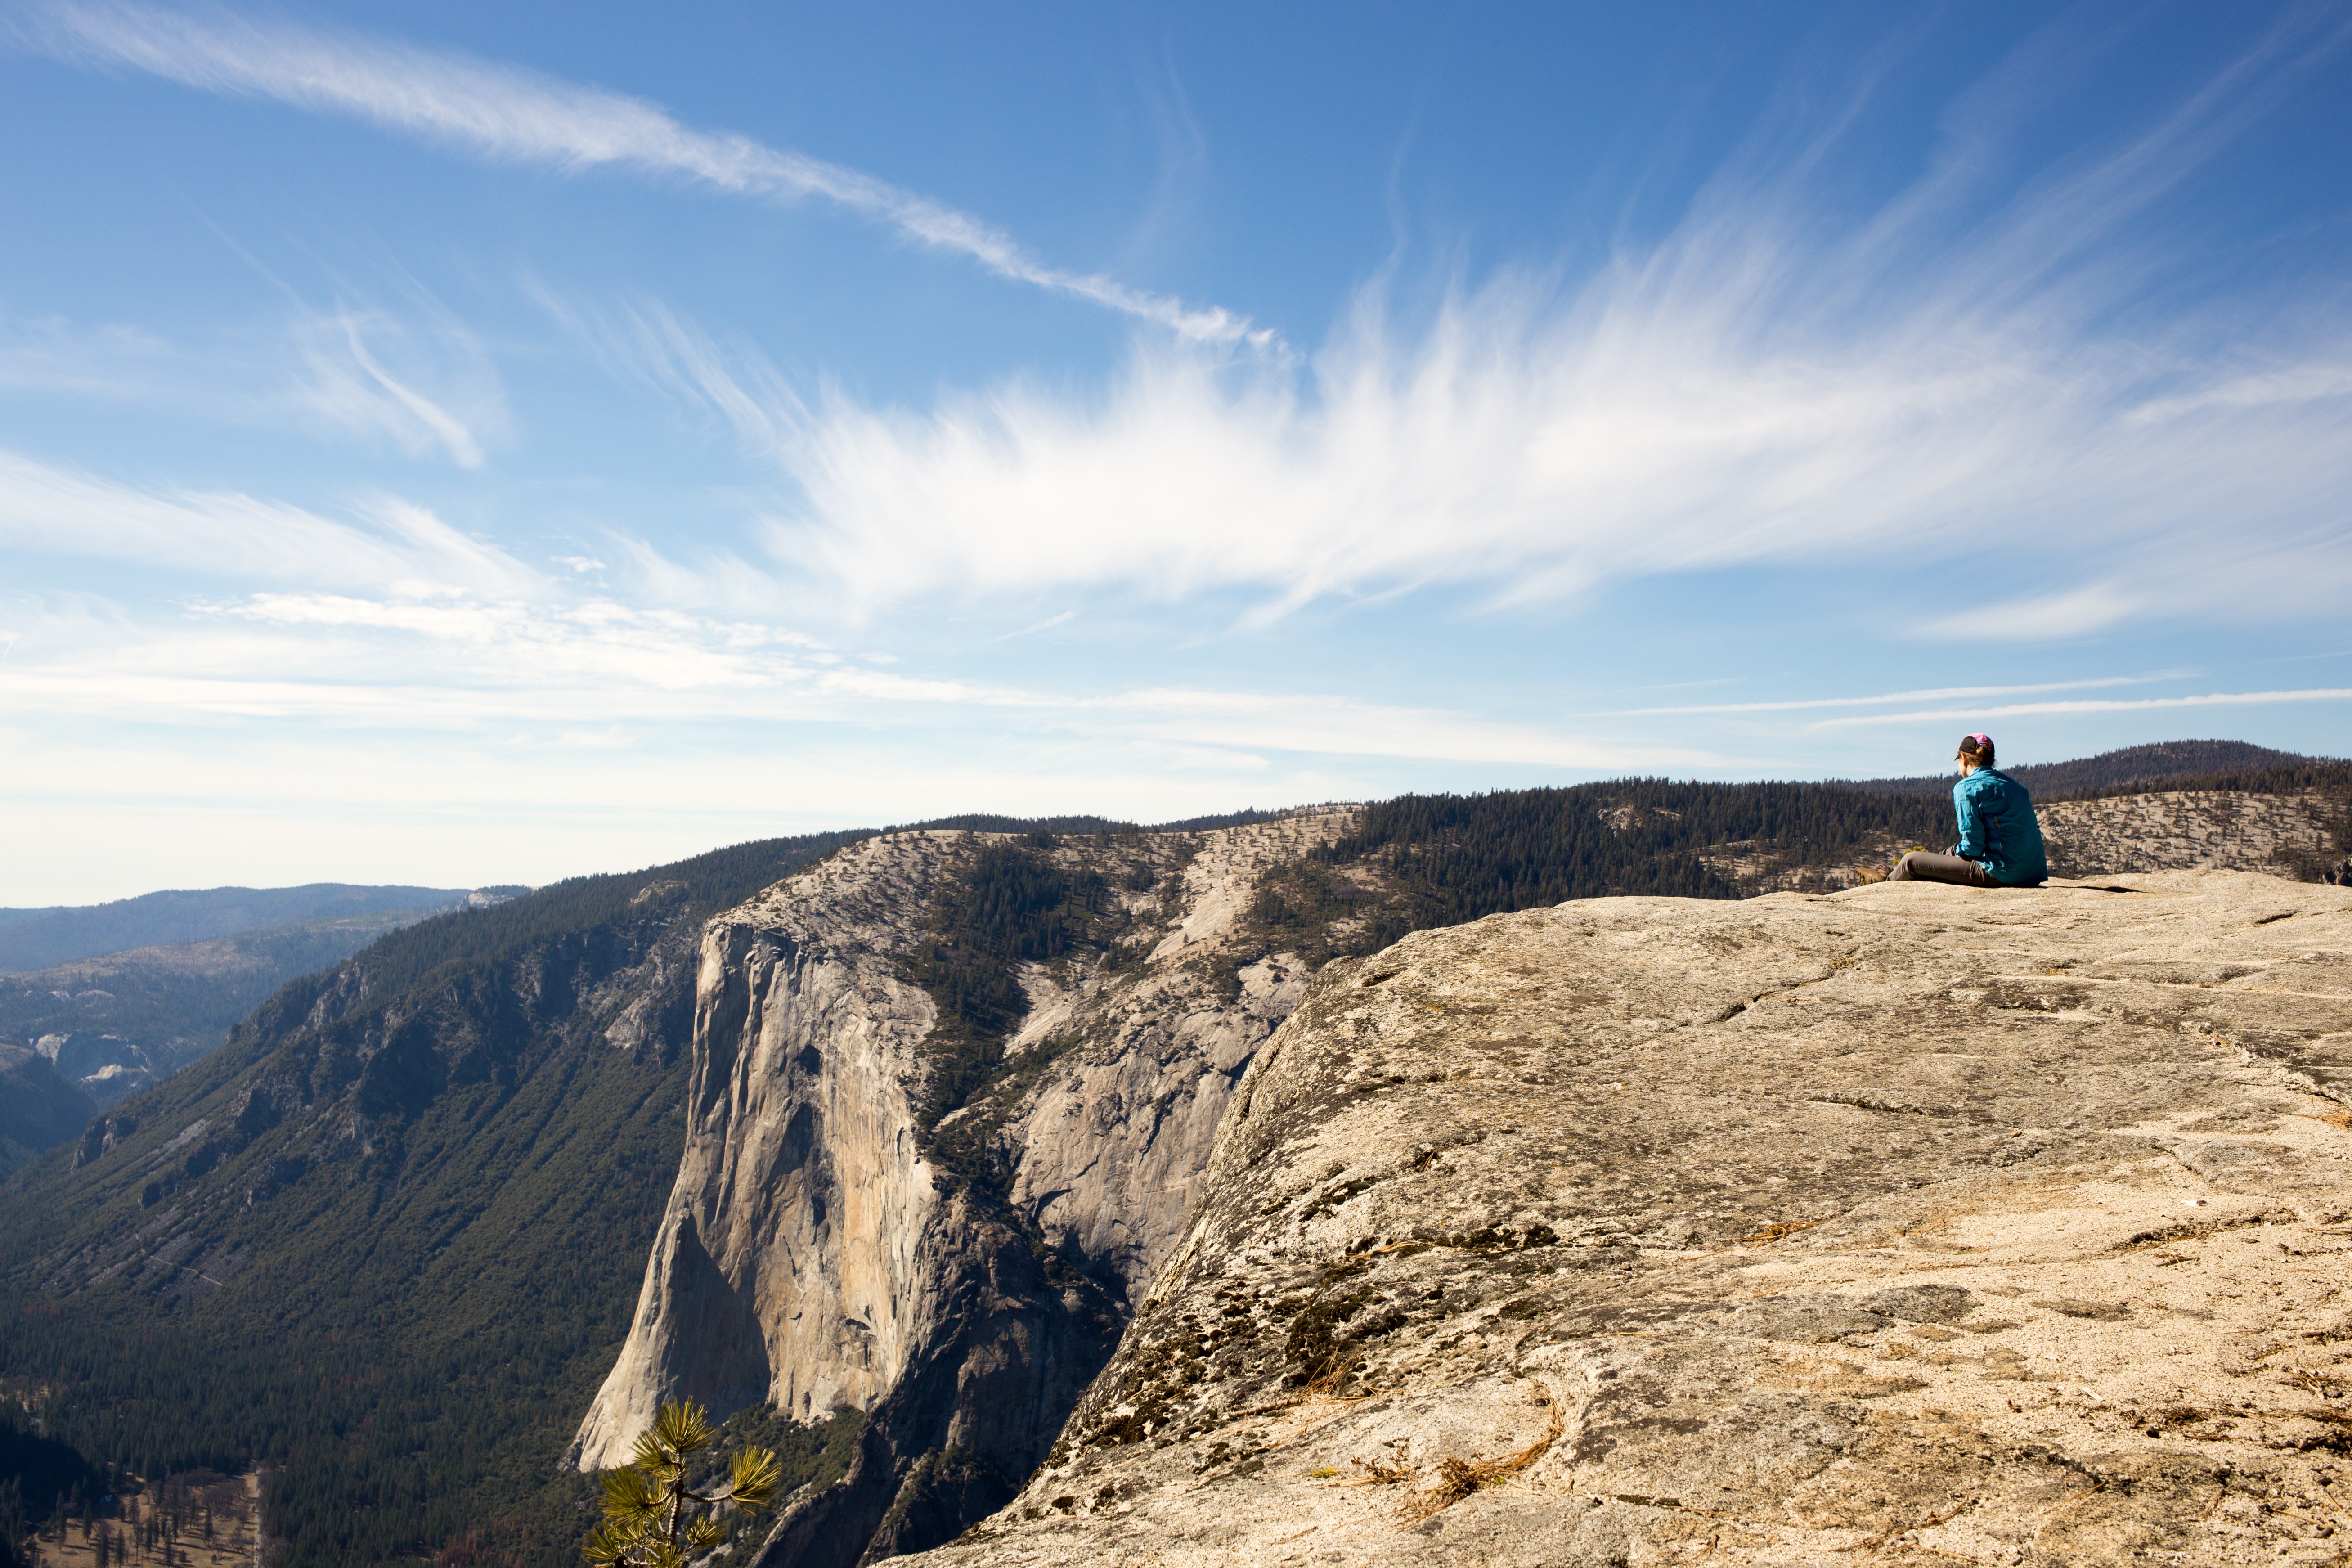
landscape, sea, coast, wilderness, walking, mountain, cloud, hill, adventure, mountain range, cliff, terrain, ridge, summit, geology, plateau, landform, geographical feature, mountainous landforms